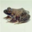
Label: frog